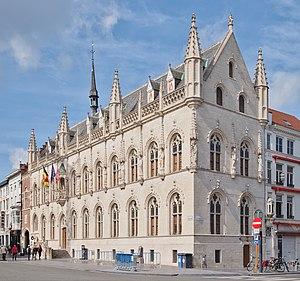
L’hôtel de ville de Courtrai est situé sur la Grand-Place de Courtrai en Belgique. Le bâtiment de style gothique-Renaissance fut construit entre 1420 et 1616. Les 14 niches de la façade sont remplies avec des statues des principaux comtes de Flandre.
Courtrai est une ville de Belgique située en Région flamande, chef-lieu d'arrondissement en province de Flandre-Occidentale.